Florida Railroad

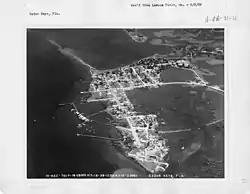
1939 image of Cedar Key showing the Florida Railroad's former right of way and trestle remnants

The Dickerson syndicate resumed operation of the Florida Railroad after the war, but with much of the railroad's equipment, facilities and track destroyed or seized, the company did not do well, and defaulted on its bonds to the Internal Improvement Fund in 1866. The railroad was auctioned off, and bought back by the Dickerson syndicate for twenty percent of the original value of the bonds. In 1872 the Florida Railroad was reorganized as the Atlantic, Gulf and West India Transit Company, still under the control of the Dickerson syndicate. The newly reorganized company began construction of the long-promised line to Tampa through subsidiary companies: the Peninsular Railroad operated the line from the connection with the Florida Railroad at Waldo to Ocala and Silver Springs, while the Tropical Florida Railroad ran from Ocala to Wildwood. In the meantime, the Atlantic, Gulf and West India Transit Company had leased the Fernandina and Jacksonville Railroad, providing a connection from its tracks at Hart's Road (later Yulee, Florida) to Jacksonville, Florida. Due to financial difficulties, the Atlantic, Gulf and West India Transit Company was reorganized as the Florida Transit Company in 1881, under the control of Sir Edward James Reed. The company was restructured again as the Florida Transit and Peninsular Railroad in 1883.